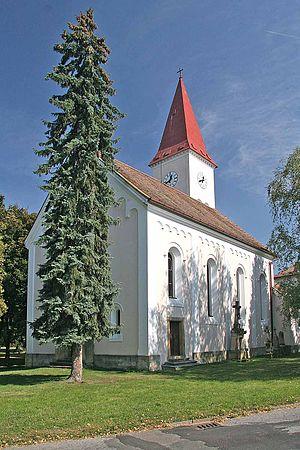
Nepolisy est une commune du district et de la région de Hradec Králové, en Tchéquie. Sa population s'élevait à 955 habitants en 2017.